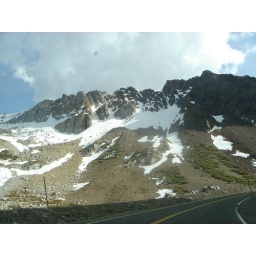
snow on mountains in INYO national forest